Frank Wuco

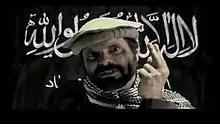
Frank Wuco portraying Faud Wasul in "Ask the Jihadist" January 2013

Prior to working in the Trump Administration, Wuco hosted a talk radio show in Florida, where he promoted birtherism and criticized Islam. He commented, for instance, that "Obama knew nothing of the 'black American experience,' defended the initial speculation in the media that Muslim extremists were responsible for a mass killing in Norway, and said that gay people had hijacked the word 'gay' from happy people". He also created and played the part of a supposed former Muslim jidahist on his radio show, which he used to vent critiques of Islam and American policy.